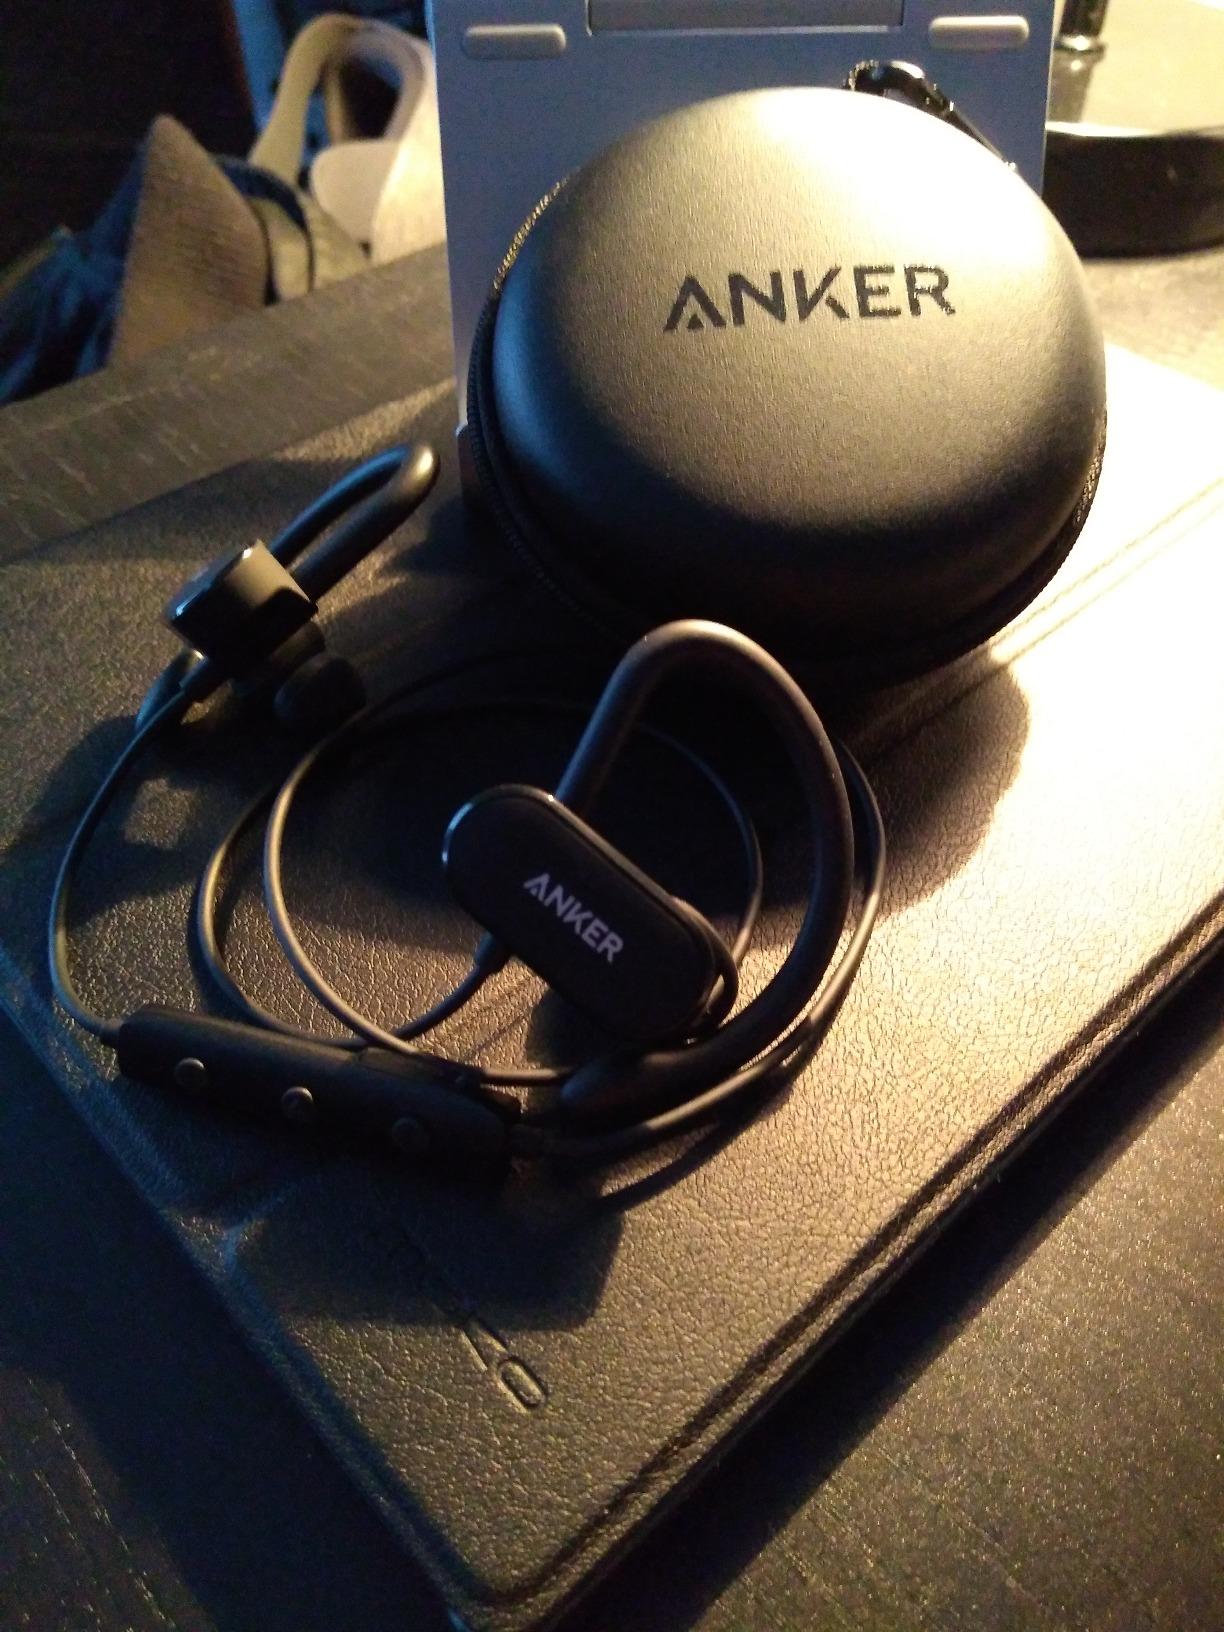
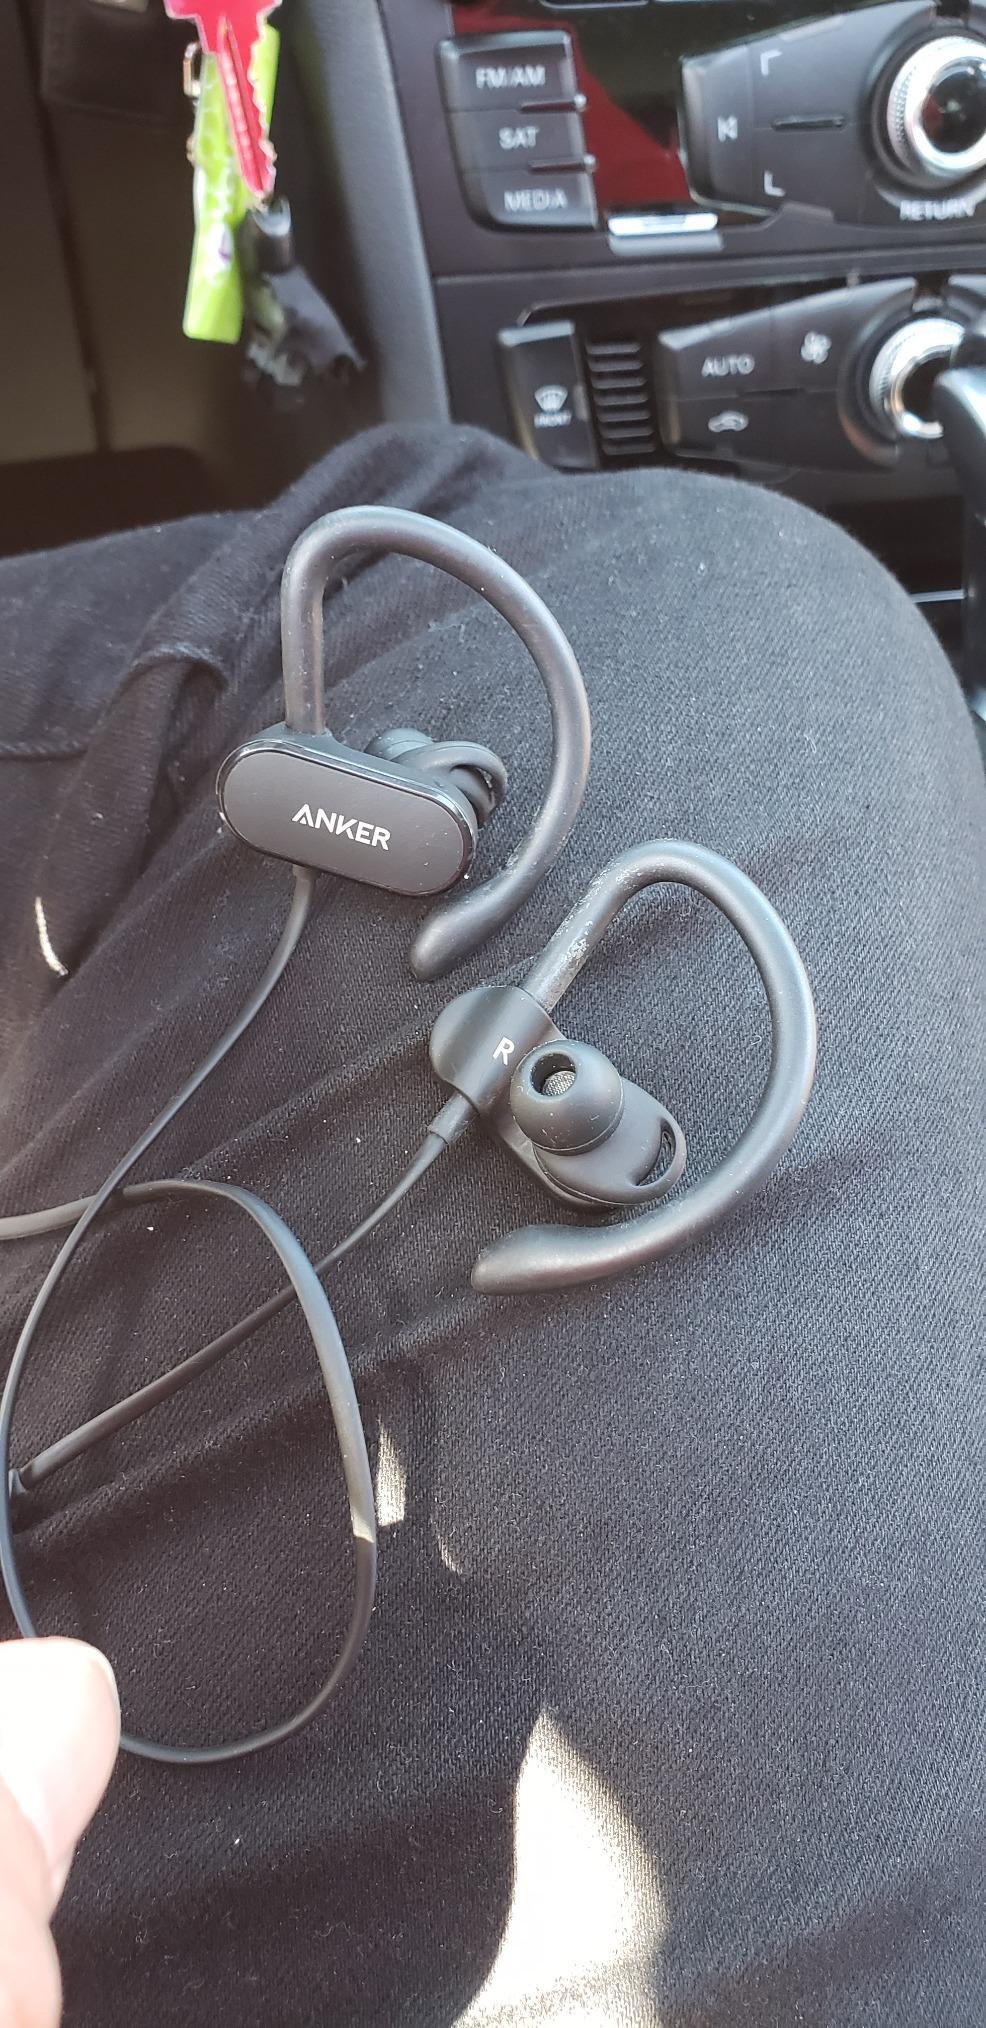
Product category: headphones
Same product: yes